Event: Typhoon Ruby
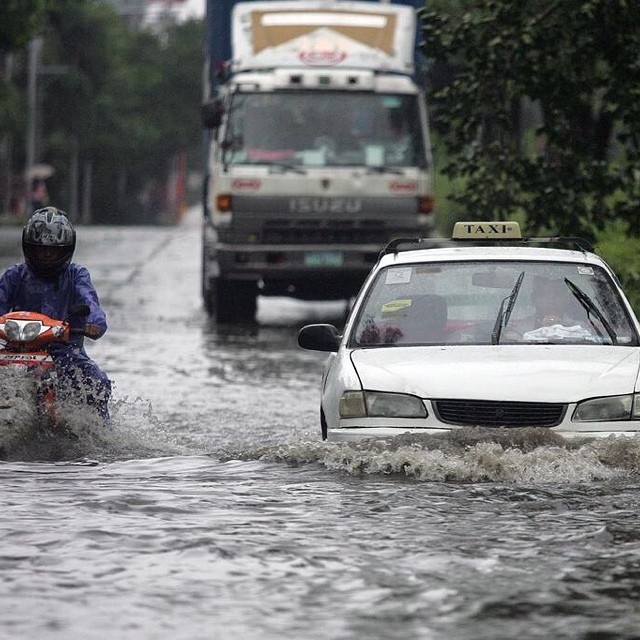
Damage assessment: damage